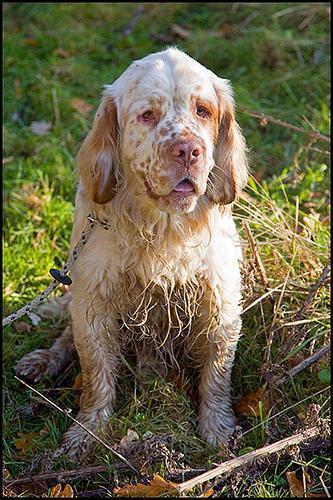
clumber